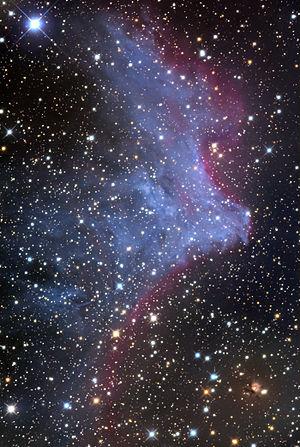
IC 59 est une nébuleuse diffuse située dans la constellation de Cassiopée. Elle entoure l'étoile Gamma Cassiopeiae.